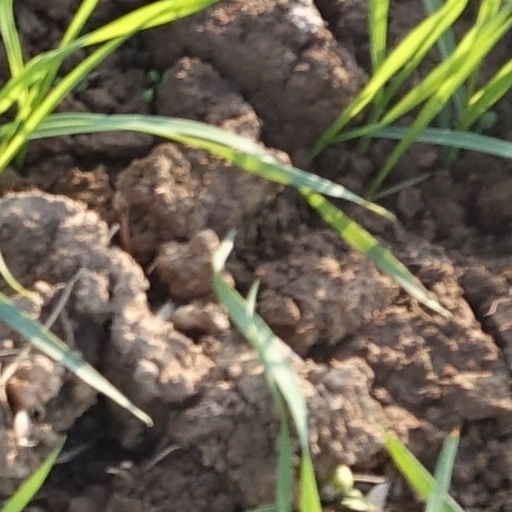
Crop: wheat